Oliver Anthony

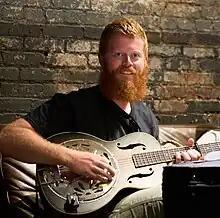
Anthony in August 2023

Christopher Anthony Lunsford (born 30 June 1992), known professionally as Oliver Anthony Music (or simply Oliver Anthony), is an American singer and songwriter from Farmville, Virginia. In August 2023, he released the single "Rich Men North of Richmond" independently, which debuted atop the "Billboard" Hot 100 and made Lunsford the first artist to achieve this without any prior charting history in any form.